9th Bomb Squadron

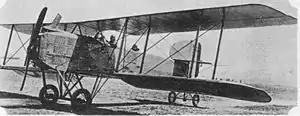
French Breguet 14 B.2 bomber, the type used by the 9th Aero Squadron.

While in Colombey-les-Belles Airdrome, France, the 9th was assigned to the First Army Observation Group. Also, after arrival in France, the unit began flying a new aircraft; the French Breguet 14. That aircraft would be used extensively to perform the units mission, night reconnaissance. By specializing in night reconnaissance, the 9th gained the unique distinction of being the first in the Army Air Service to do so. However, their missions were not without danger. In one case, two of the 9th's aircraft were engaged by seven enemy Fokkers. The 9th's aircraft not only shot down two German aircraft, but completed their photographic mission.